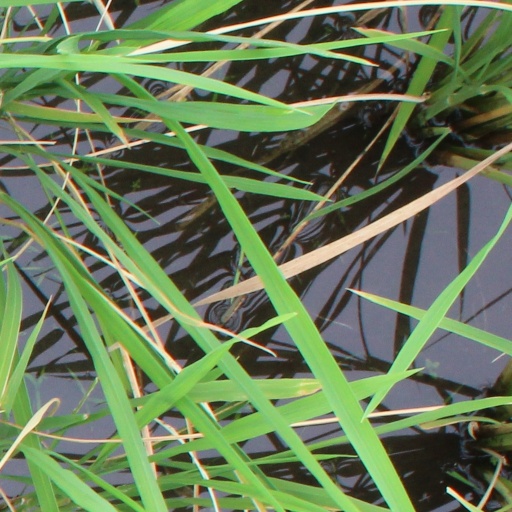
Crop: rice